Stellar classification

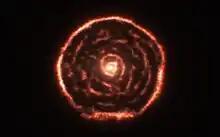
Image of the carbon star R Sculptoris and its striking spiral structure

Class T dwarfs are cool brown dwarfs with surface temperatures between approximately . Their emission peaks in the infrared. Methane is prominent in their spectra.